SMS Goeben

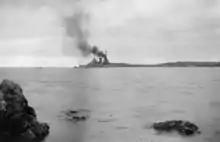
in Sevastopol, 1918

The Imperial Navy ordered , the third German battlecruiser, on 8 April 1909 under the provisional name "H" from the Blohm & Voss shipyard in Hamburg, under construction number 201. Her keel was laid on 12 August; the hull was completed and the ship was launched on 28 March 1911. At the launching ceremony, the ship was christened "Goeben" after August Karl von Goeben, who had commanded VIII Corps during the Franco-Prussian War; the current commander of VIII Corps, General Paul von Ploetz, performed the christening. Fitting-out work followed, and she was ready to begin acceptance trials in June 1912. These were completed by the end of the month, and "Goeben" was commissioned into active service on 2 July under the command of (KzS—Captain at Sea) Otto Philipp. She thereafter began sea trials, but these were interrupted on 29 August by the start of the annual fleet training exercises, during which "Goeben" was assigned to the temporarily created II Scouting Group. On 24 September, "Goeben" returned to trials.